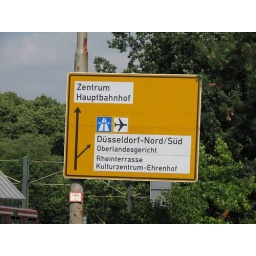
sign near the Oberkasseler bridge